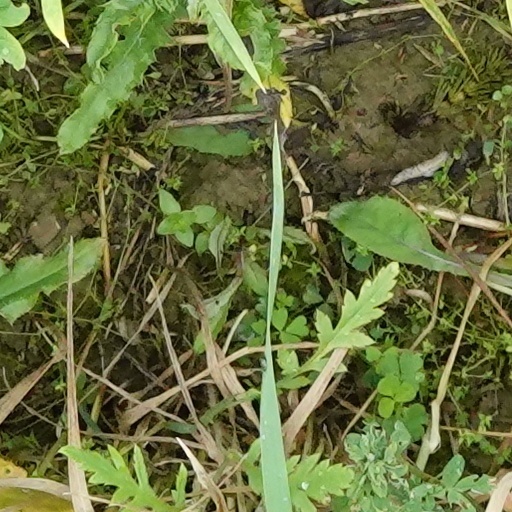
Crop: wheat